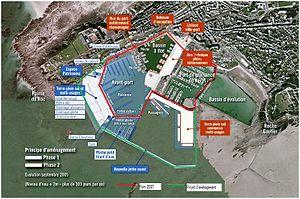
Granville est une commune française du département de la Manche en Normandie. Bureau centralisateur du canton et siège de la communauté de communes de Granville, terre et mer, c'est une station balnéaire et climatique de la baie du mont Saint-Michel à l’extrémité de la Côte des Havres, un ancien port morutier et le premier port coquillier de France. Elle est parfois surnommée la « Monaco du Nord » de par sa situation sur un promontoire rocheux, la présence d'un casino et de plusieurs grands hôtels de luxe.